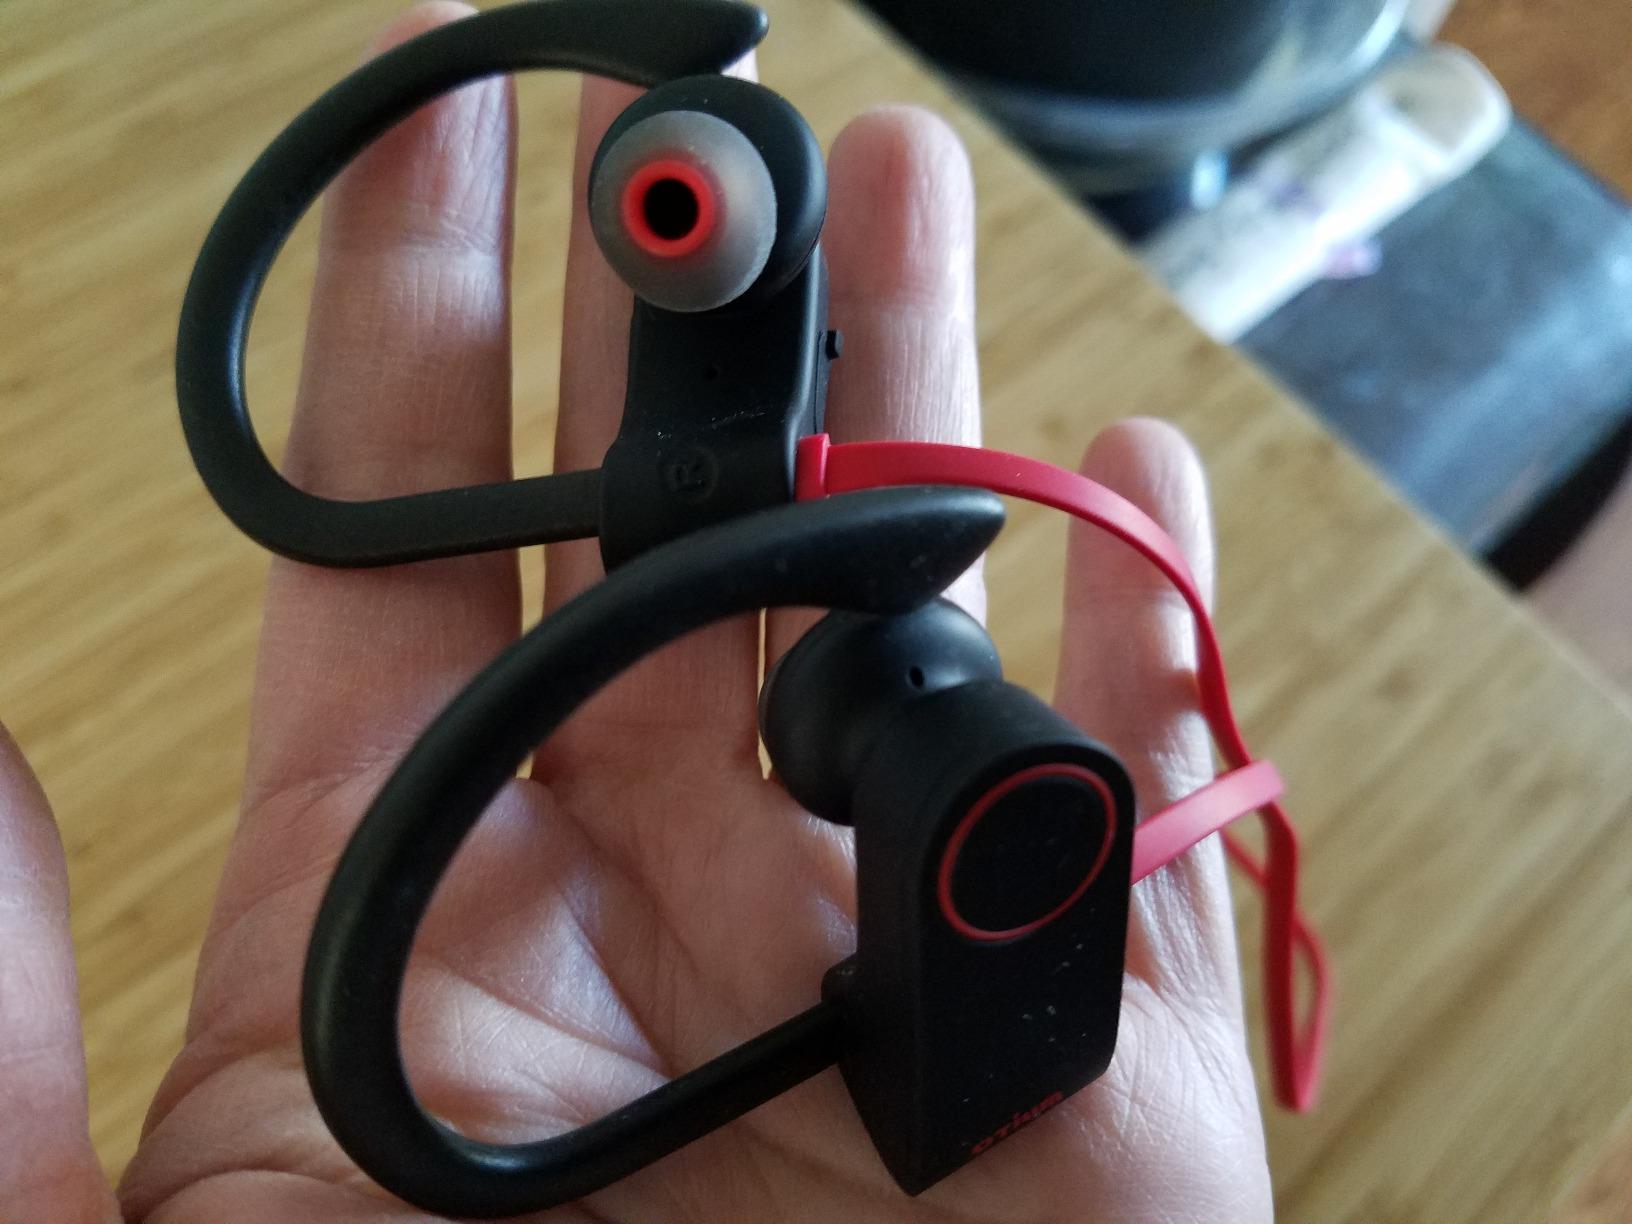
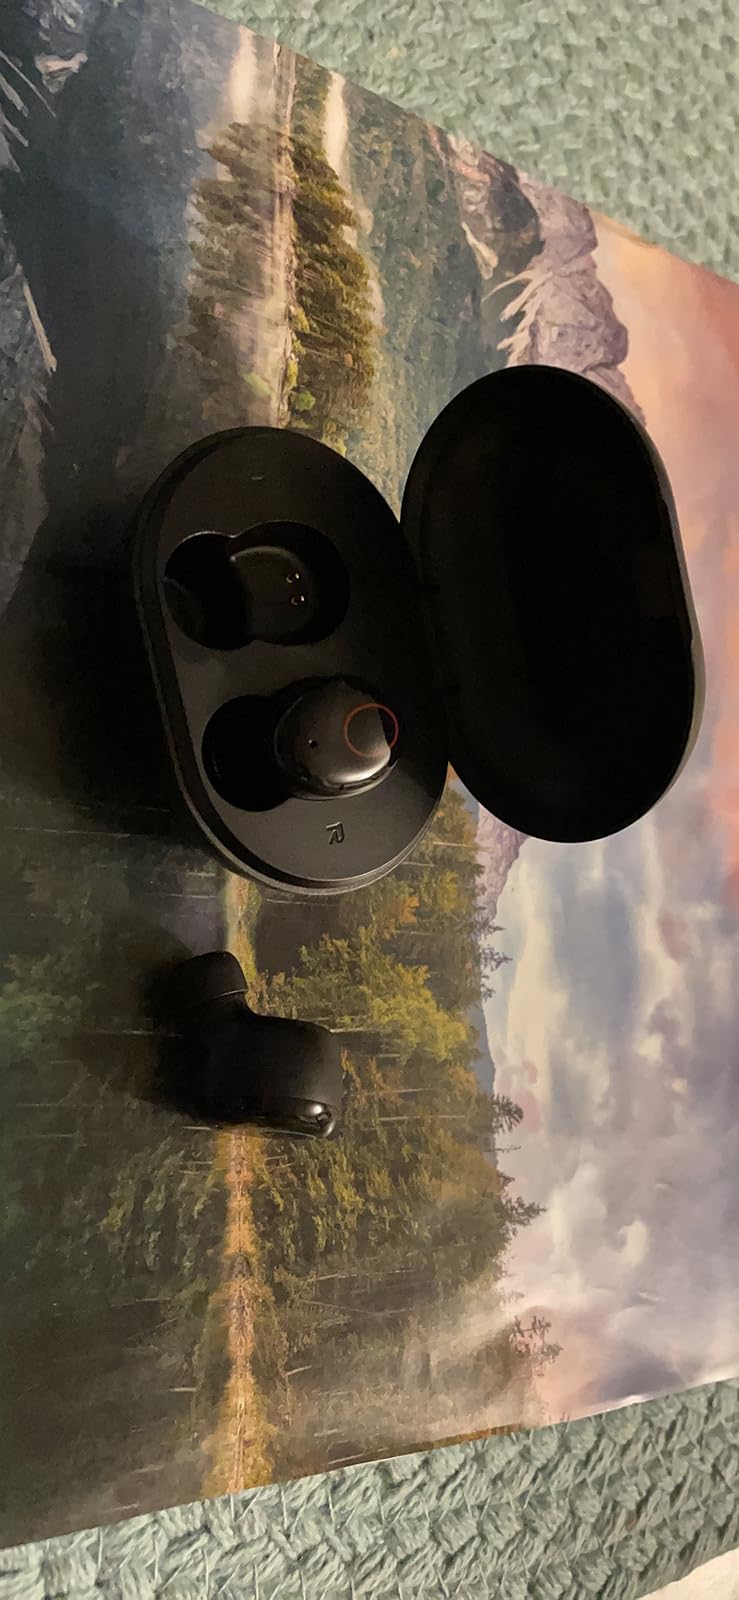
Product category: earbuds
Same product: no